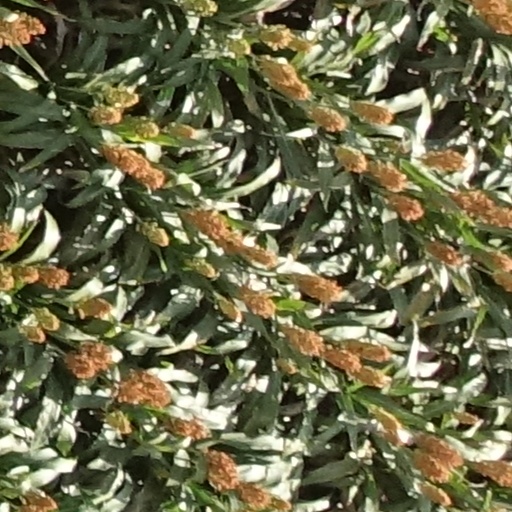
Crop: sorghum